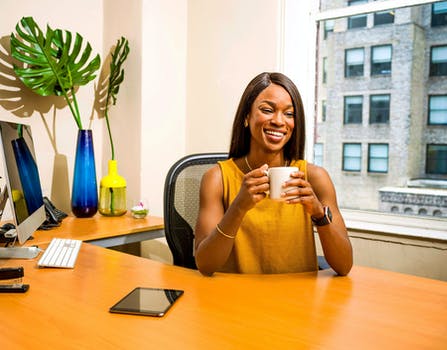
Label: No Watermark